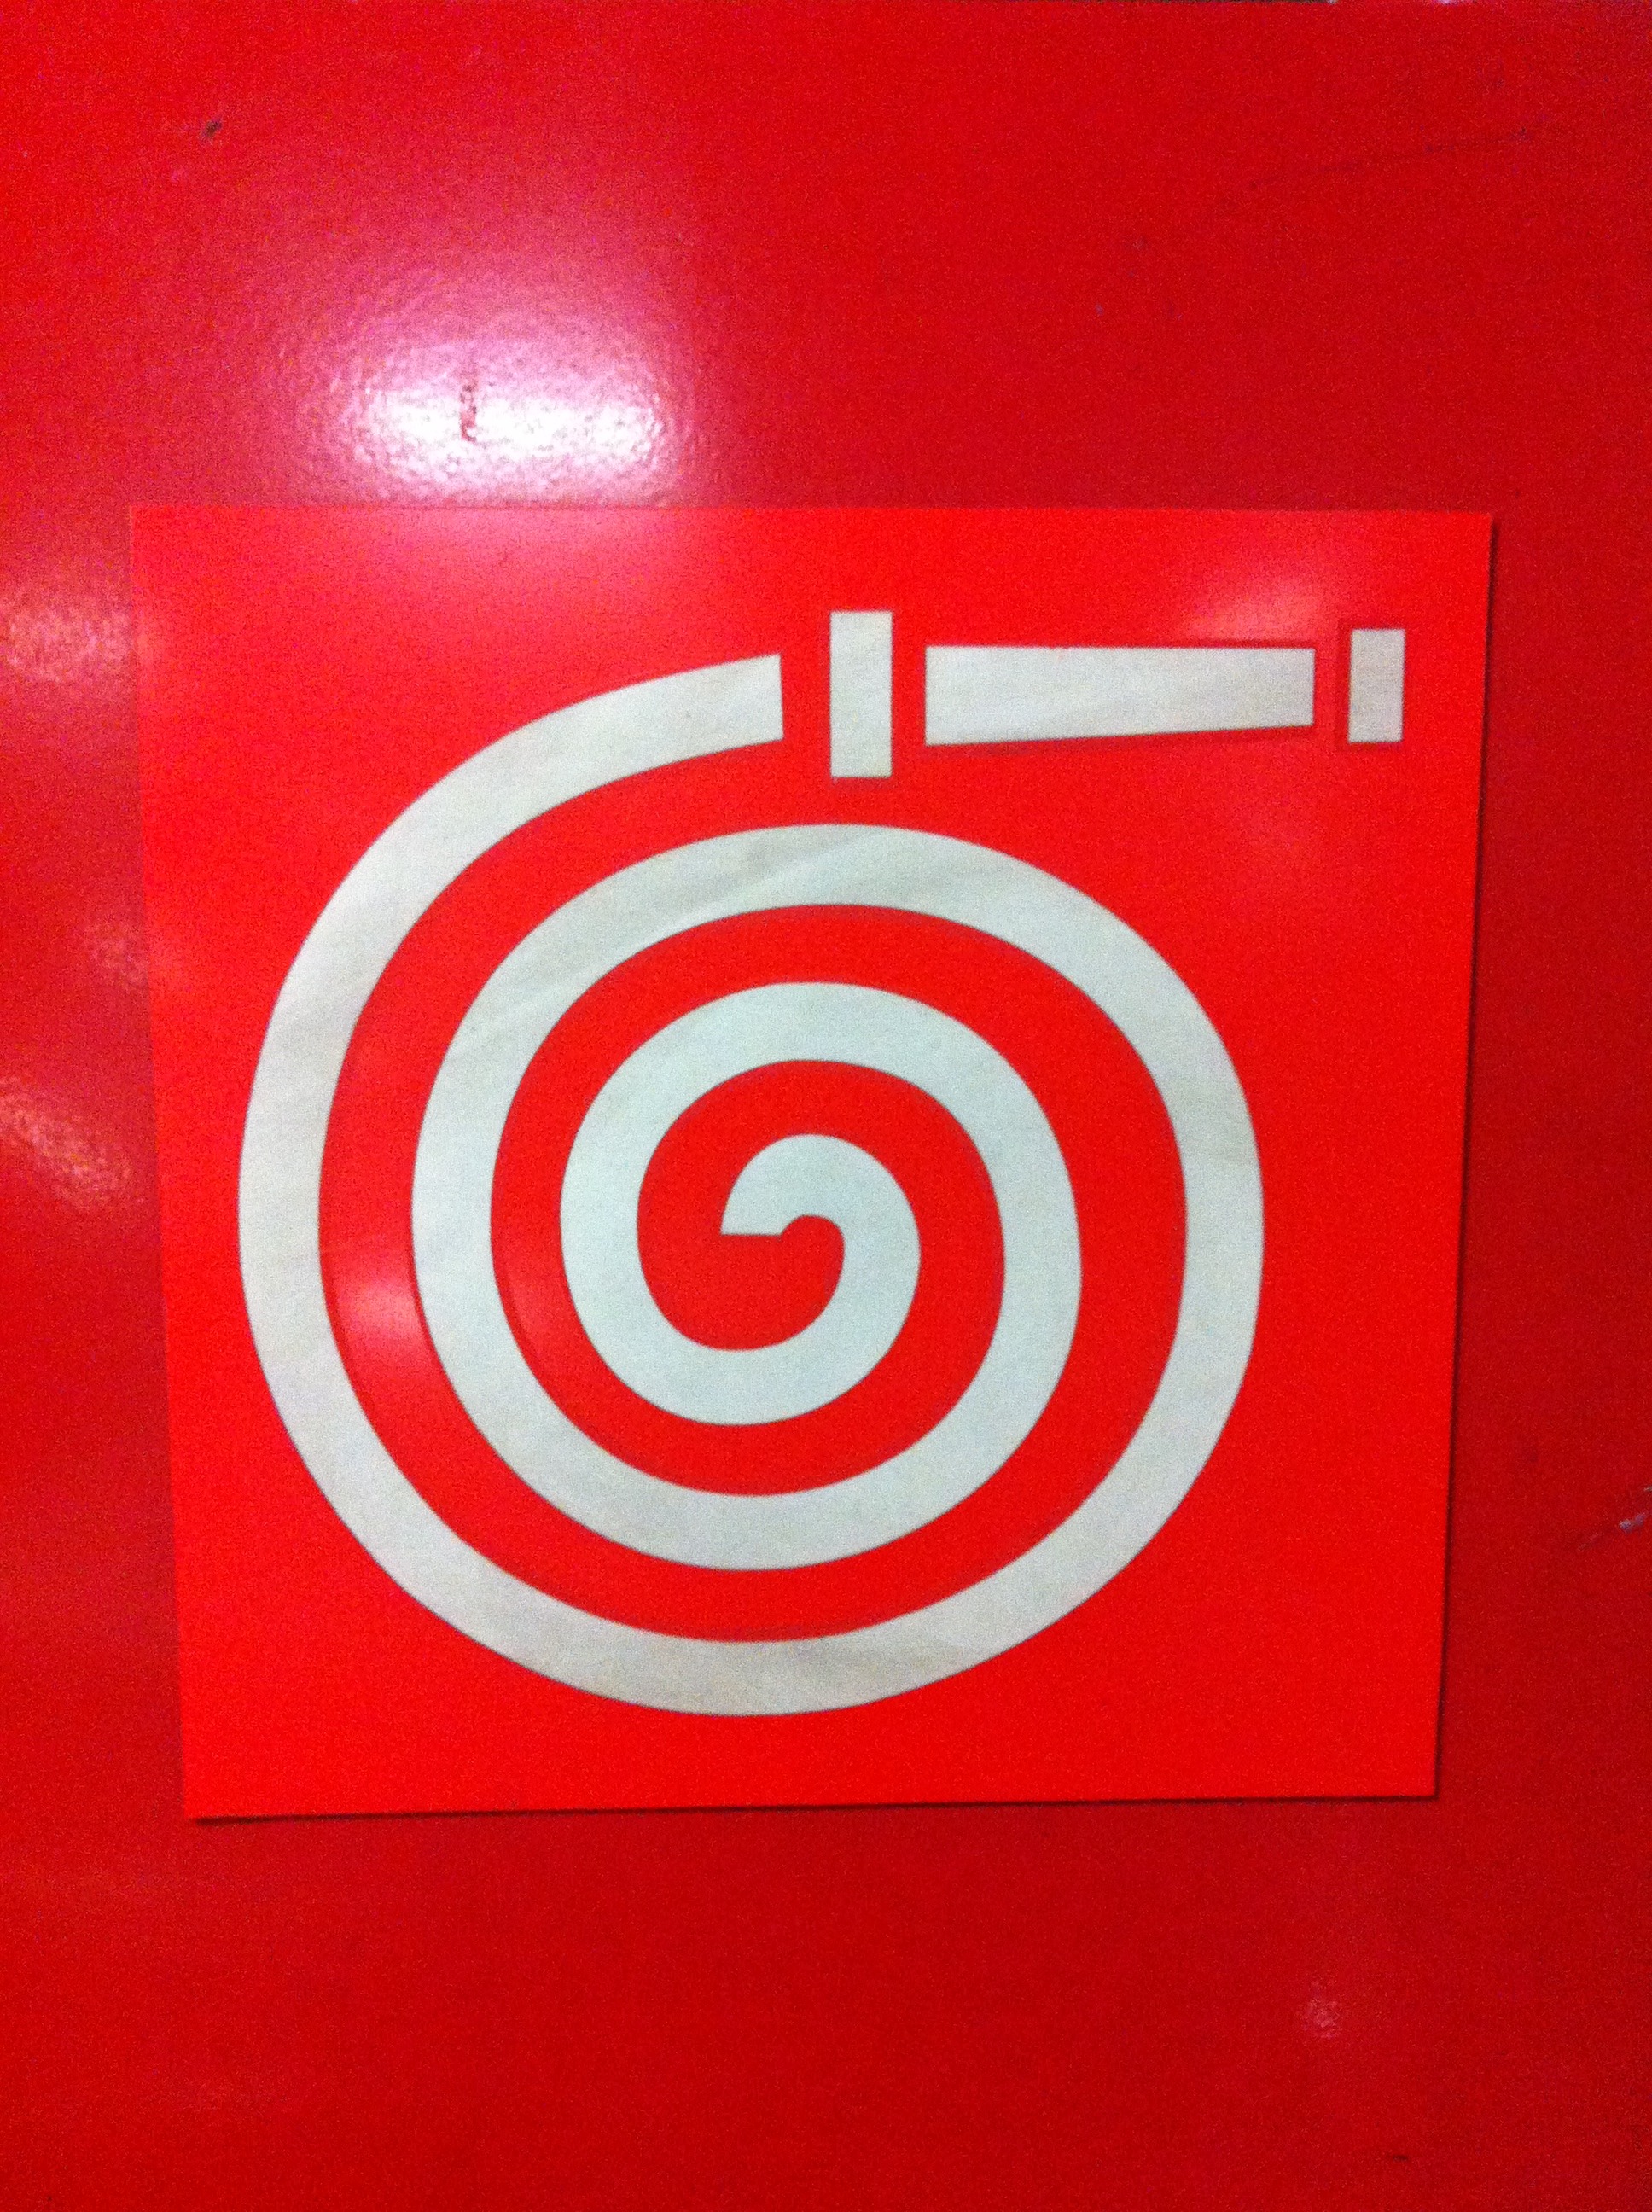
water, number, sign, red, plate, fire, signage, circle, brand, font, illustration, text, hose, warning, information, protection, shape, attention